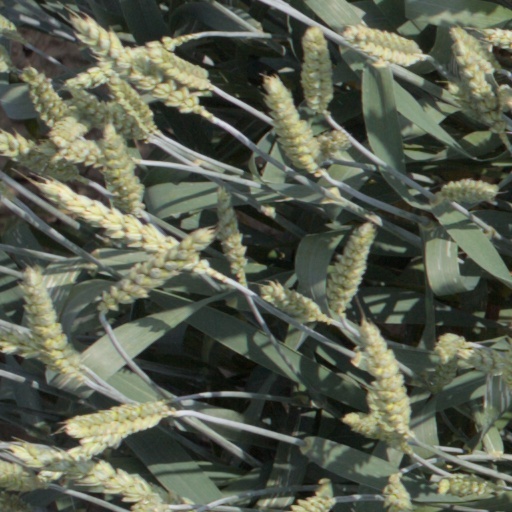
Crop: wheat